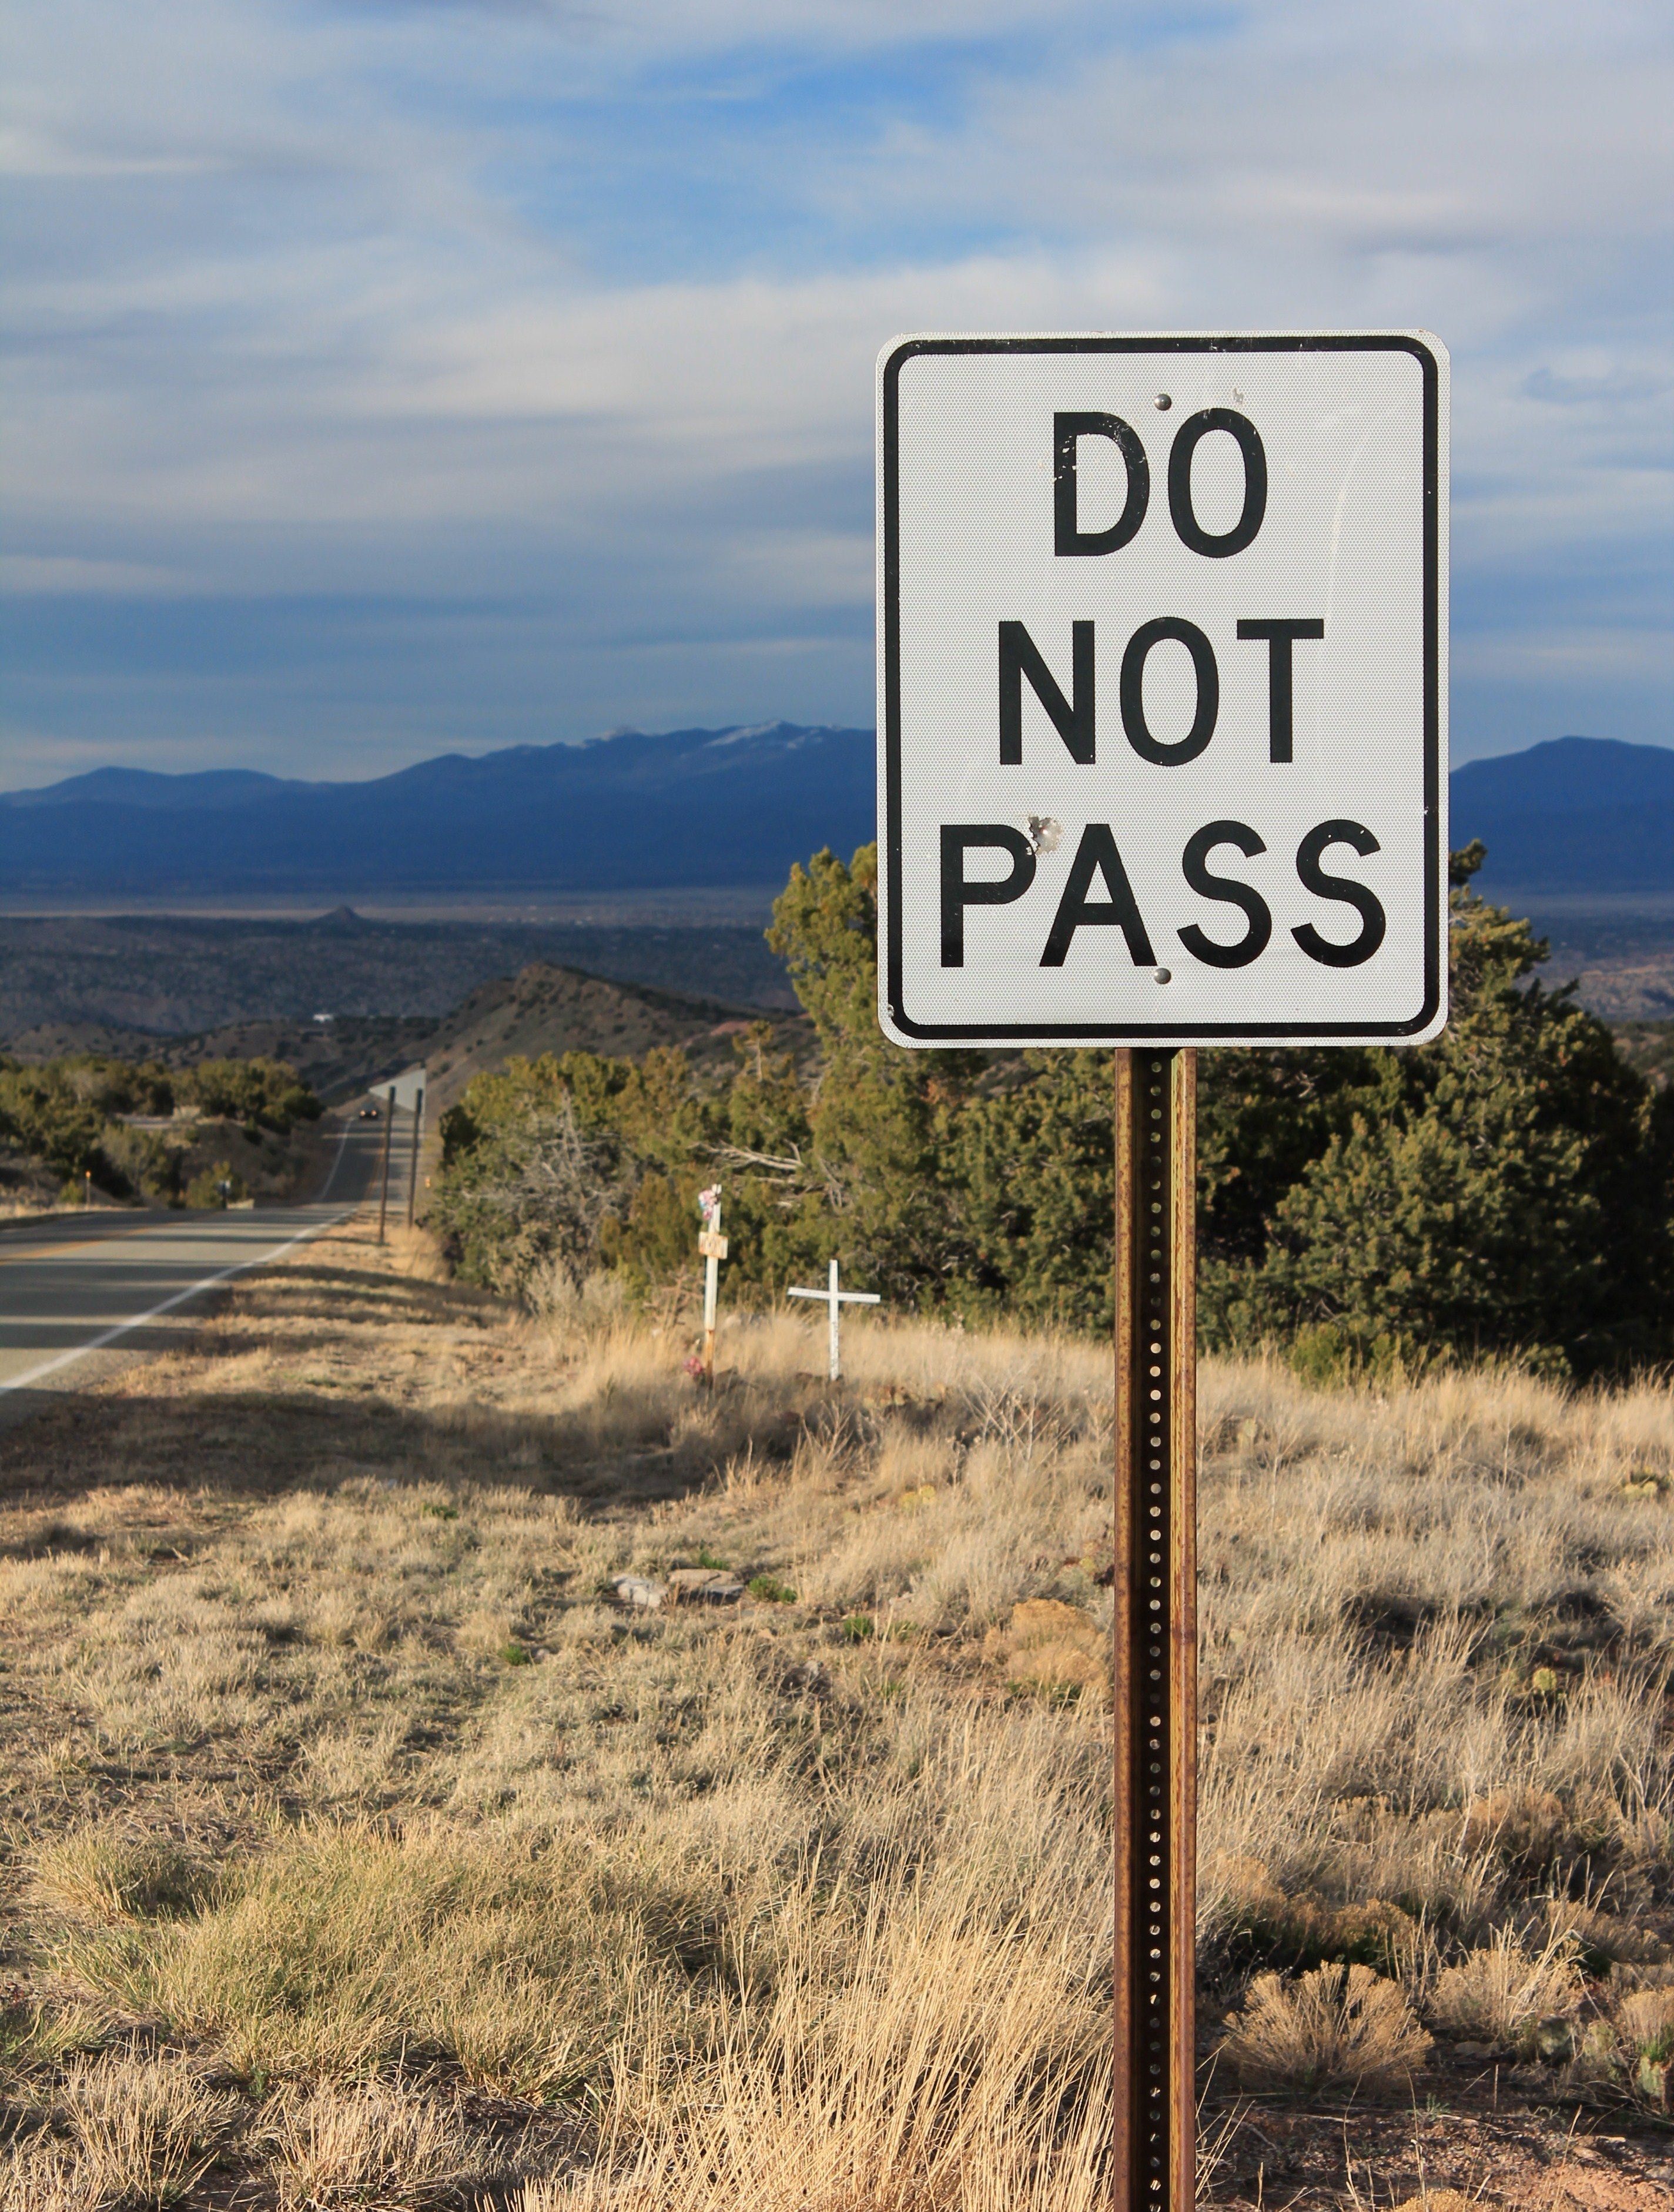
landscape, wilderness, mountain, road, trail, traffic, prairie, automobile, highway, travel, transportation, sign, vehicle, signage, plain, road sign, new mexico, road trip, danger, safety, warning, southwest, dangerous, pass, rural area, do not pass, road law, turquoise trail, roadside cross, new mexico landscape, new mexico travel, new mexico scenery, roadside memorial, southwest scenery, summer vacation tips, natural environment